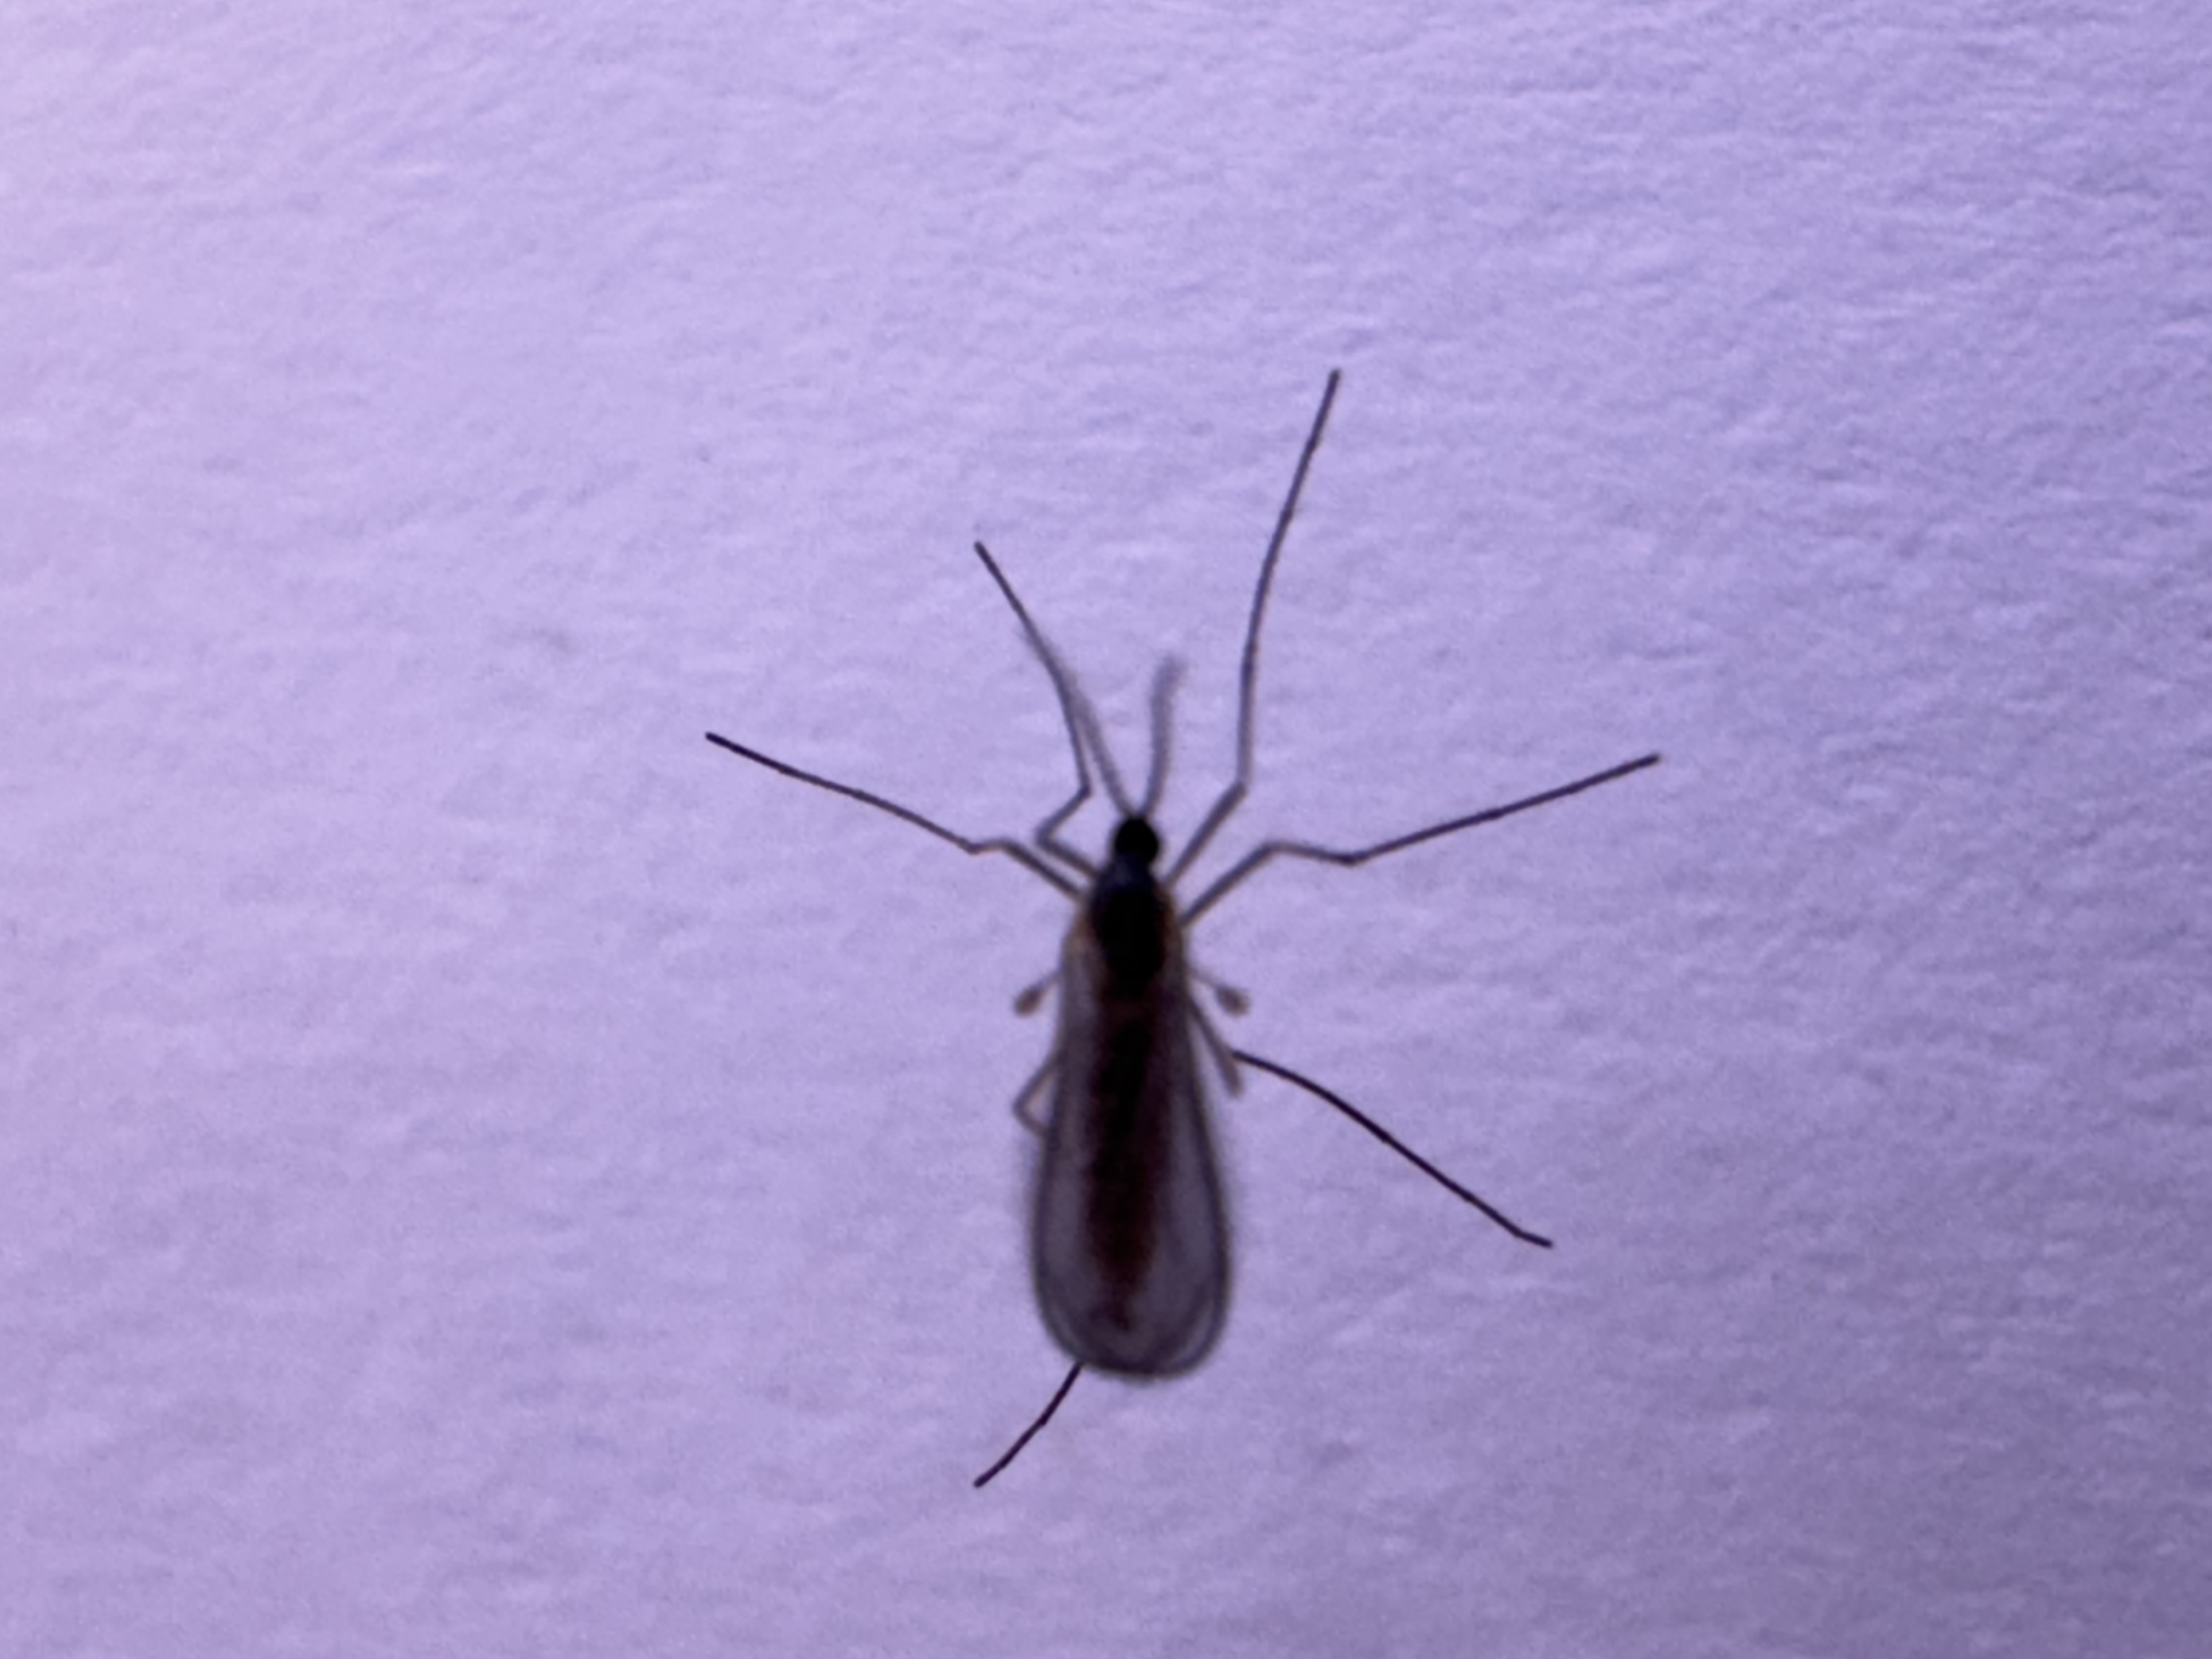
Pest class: hessian_fly